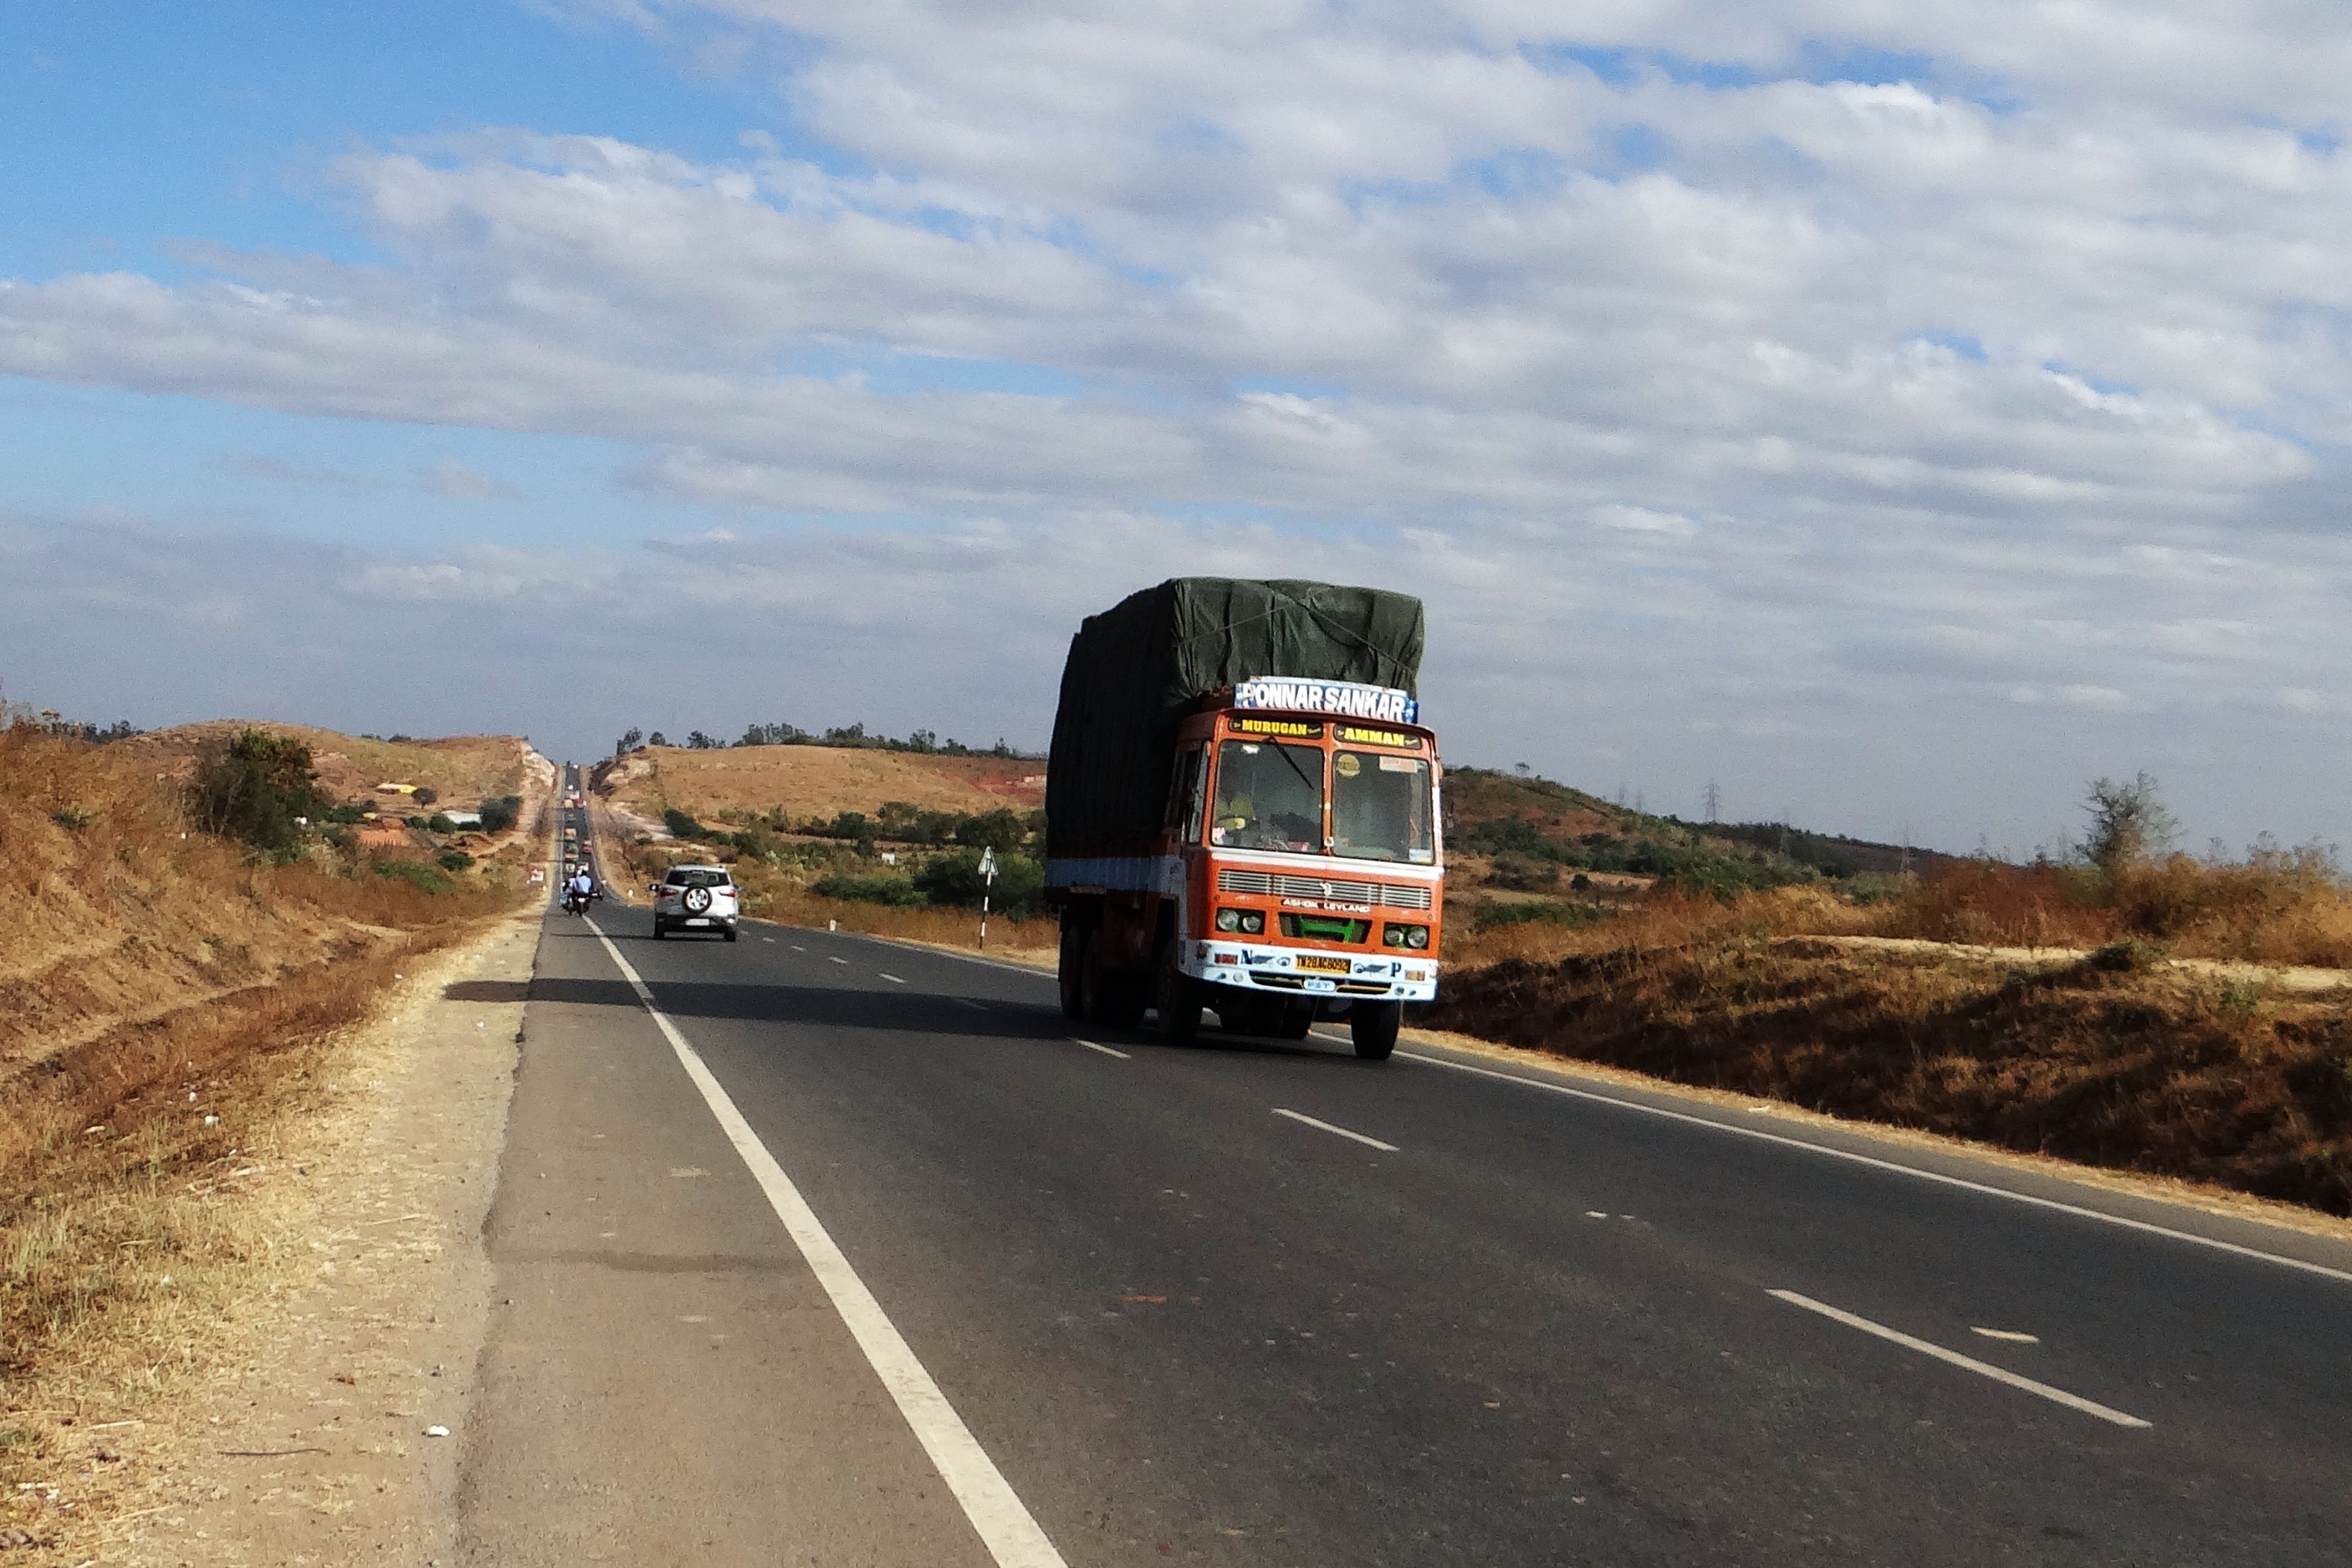
road, automobile, perspective, highway, driving, asphalt, transportation, transport, truck, vehicle, freight, speed, route, lane, dharwad, shipment, road trip, lorry, clouds, infrastructure, india, shipping, heavy, delivery, interstate, motorway, trucking, logistics, logistic, controlled access highway, nh 4